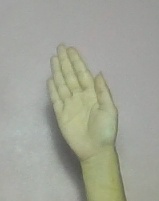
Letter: seen